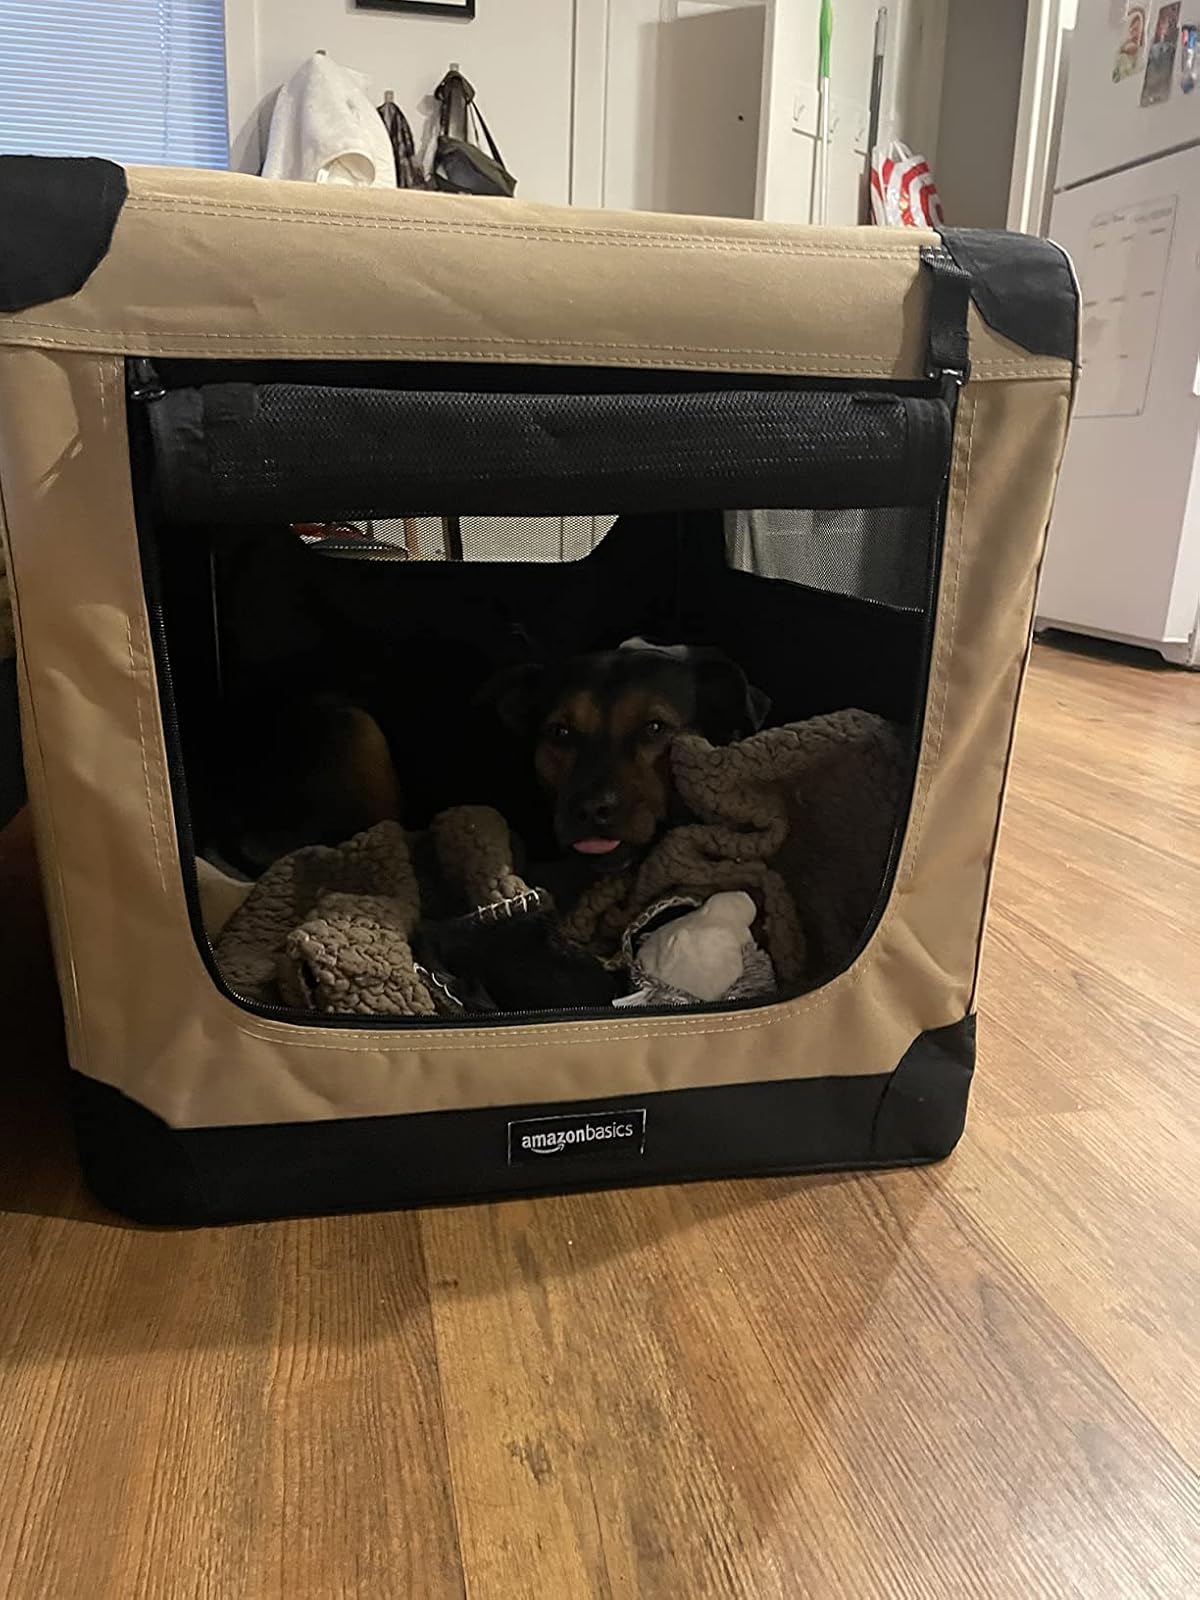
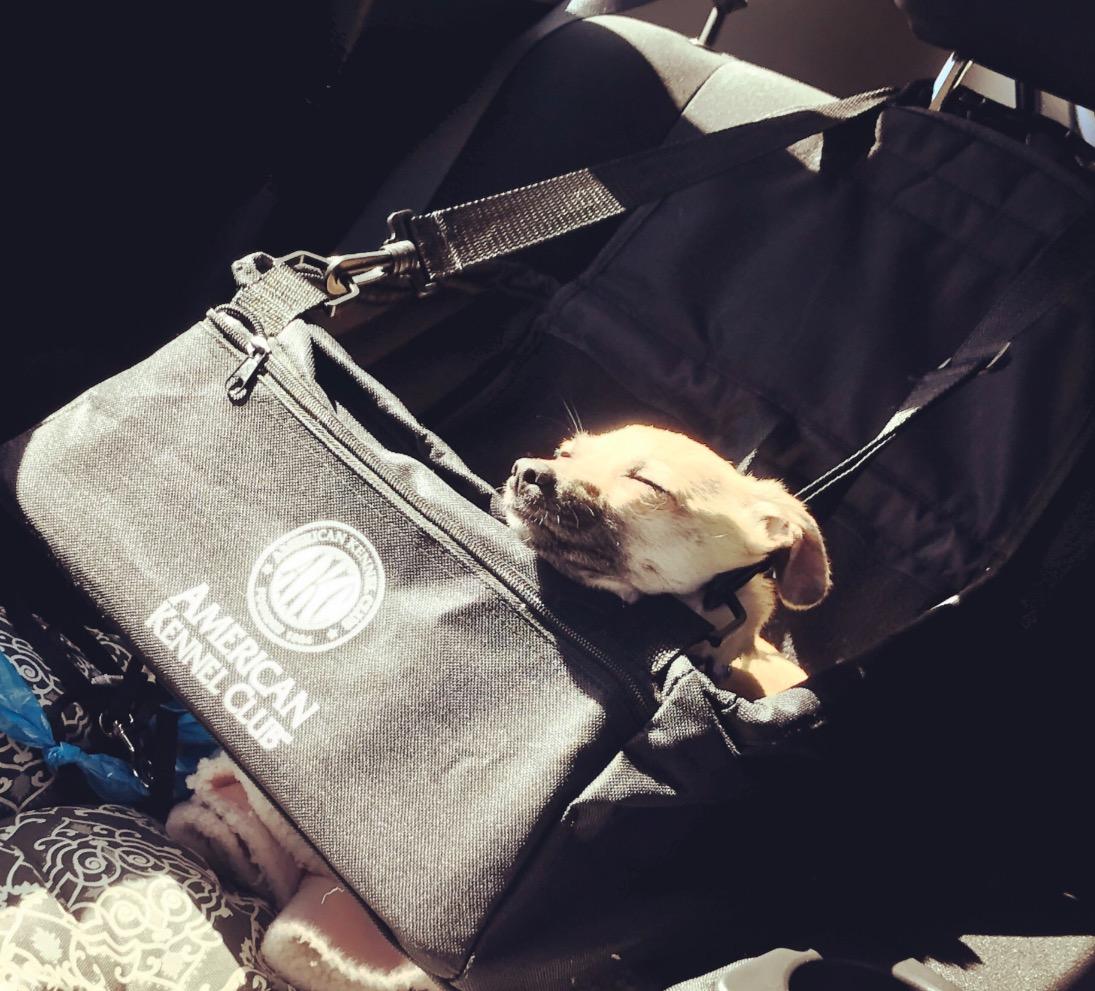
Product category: items_kennel
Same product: no